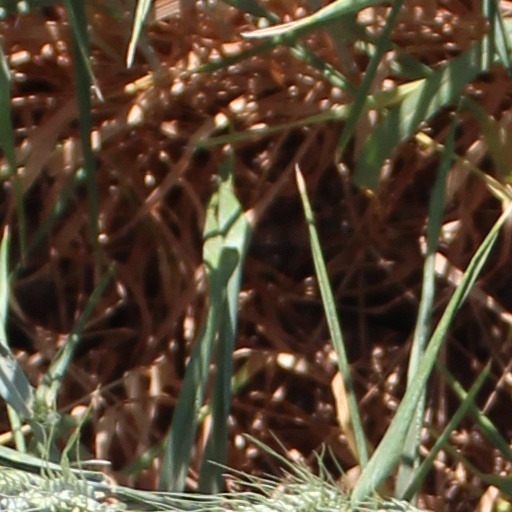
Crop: wheat